Zmodeler

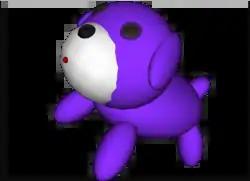
Model of a Purple Puppy, created and rendered with ZModeler 1.07.

No version of ZModeler comes with support for making final scene renderings. Currently, scene renderings can only be made by taking a screen capture. This method, however, does affect the output quality because no post-processing, such as anti-aliasing, is performed on the final image. Any necessary manual post-processing can, for example, be done by rescaling a high-output rendering of the scene with any graphics software.